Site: brandenburg
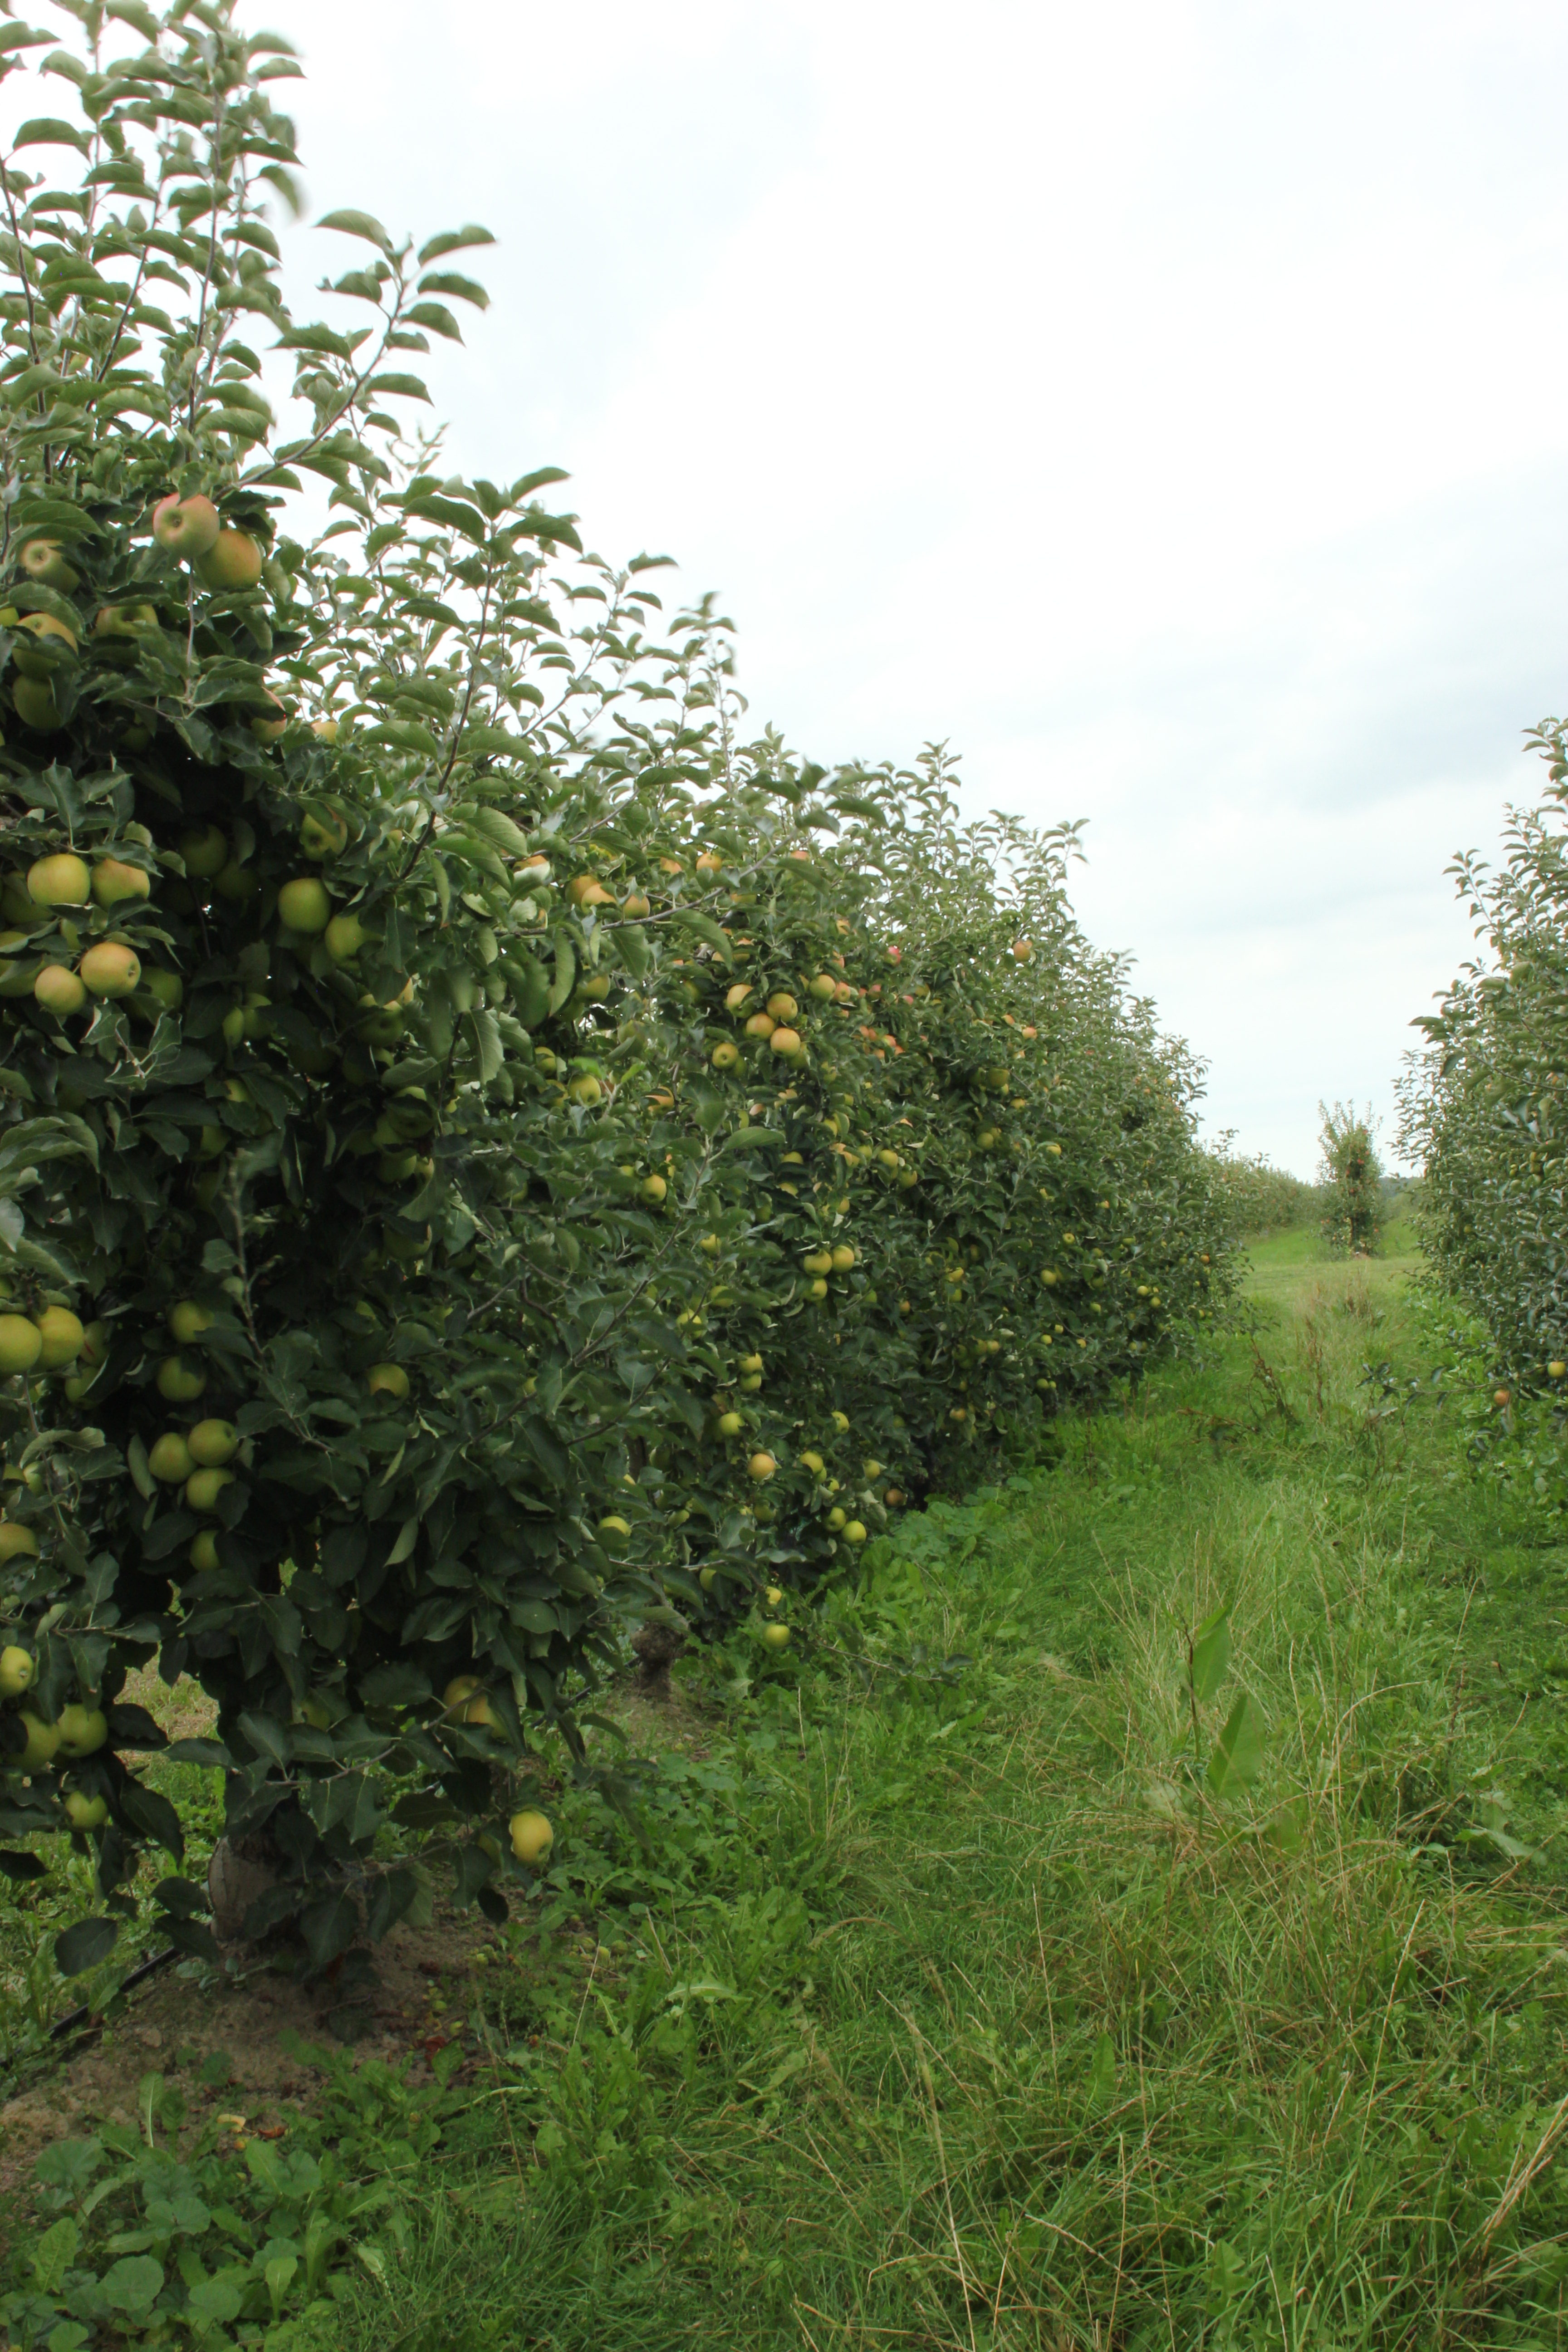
Growth stage (BBCH 87): Maturity of fruit and seed